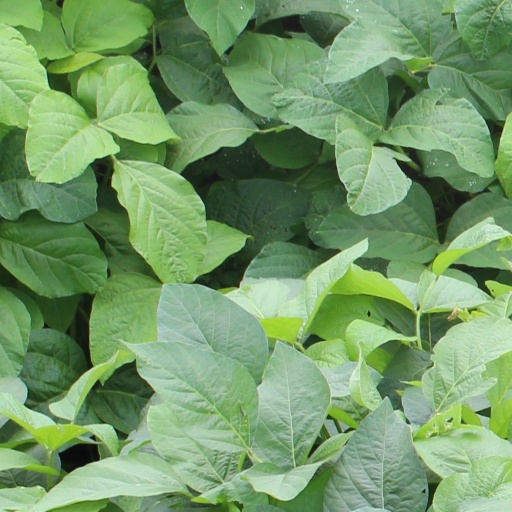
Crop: soybean